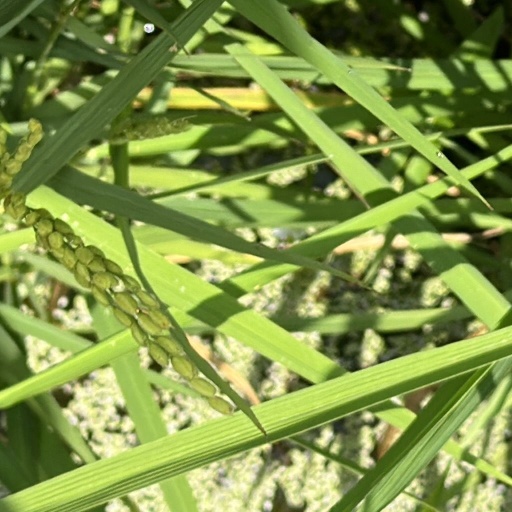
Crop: rice